Winnie Odinga

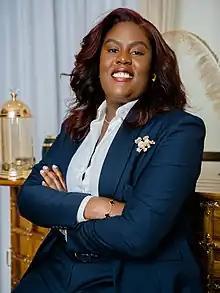
Winnie Odinga

Winnie Irmgard Odinga (born March 6, 1990) known as Kazi, is a Kenyan politician serving as an East African Community member of Parliament in the fifth East African Legislative Assembly in Arusha representing the Government of Kenya